Arrow keys

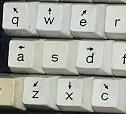
WAXD keycaps of PLATO IV

WASD (AOE on Dvorak keyboards; ZQSD on AZERTY keyboards) is a set of four keys on a QWERTY or QWERTZ computer keyboard that mimic the inverted-T configuration of the arrow keys. These keys are most commonly used to control the player character's movement in computer games. / control forward and backward, while / control strafing left and right.